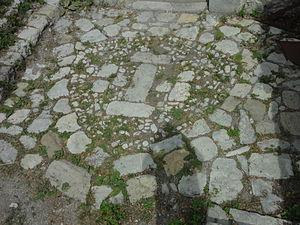
Prads-Haute-Bléone est une commune française, située dans le département des Alpes-de-Haute-Provence en région Provence-Alpes-Côte d'Azur.